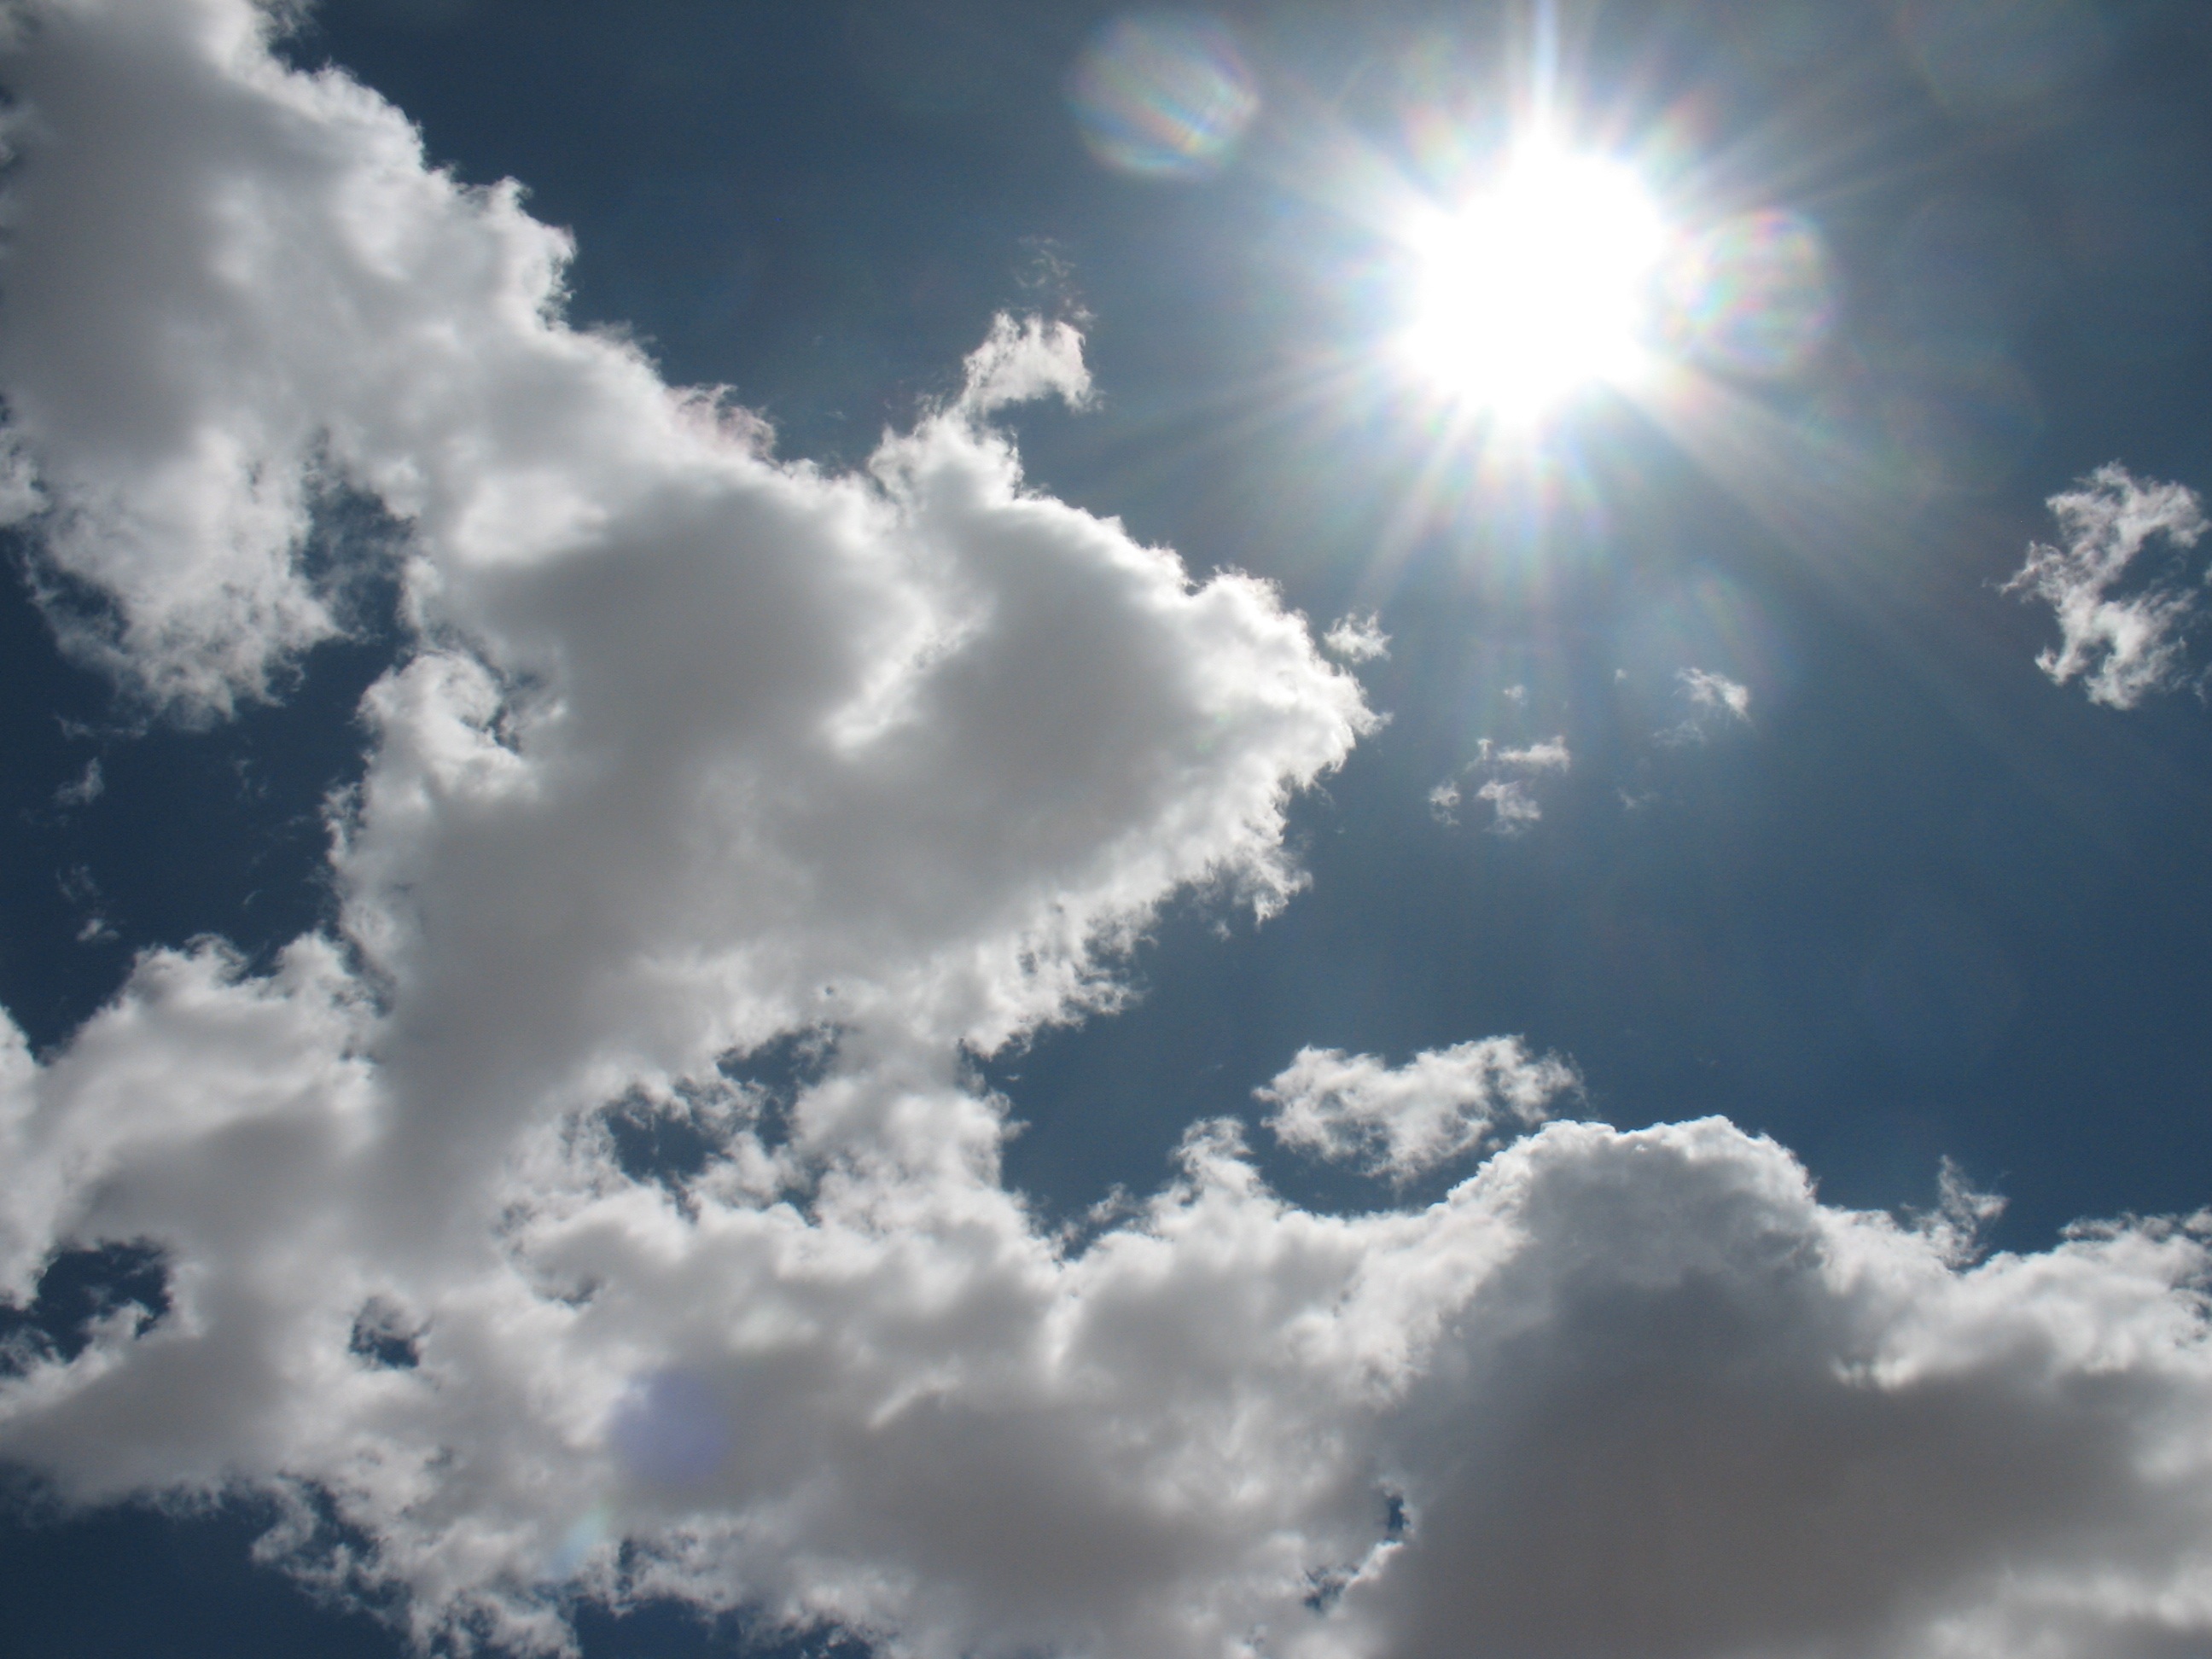
outdoor, light, cloud, sky, sun, sunlight, cloudy, atmosphere, summer, daytime, fluffy, heaven, cumulus, cloudscape, outdoors, sunny, bright, meteorological phenomenon, atmosphere of earth